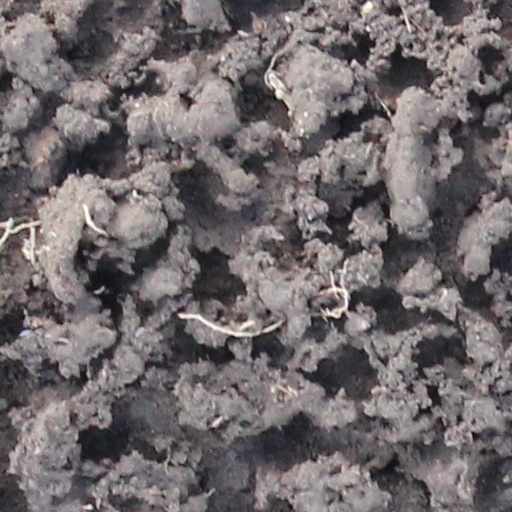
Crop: wheat